Toyota Celica GT-Four

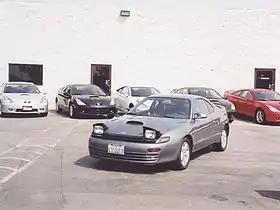
Toyota Celica GT-Four All-Trac Turbo (ST185, US)

The Toyota Celica GT-Four is a high performance model of the Celica Liftback that was produced from 1986 to 1999, with a turbocharged "3S-GTE" engine, and full-time AWD. It was created to compete in the World Rally Championship, whose regulations dictate that a manufacturer must build road-going versions of the vehicle in sufficient numbers. These vehicles are referred to as "homologation special vehicles".